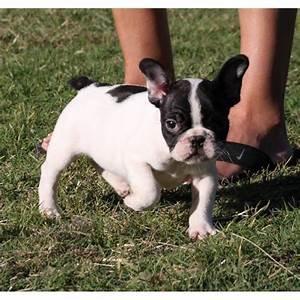
dog